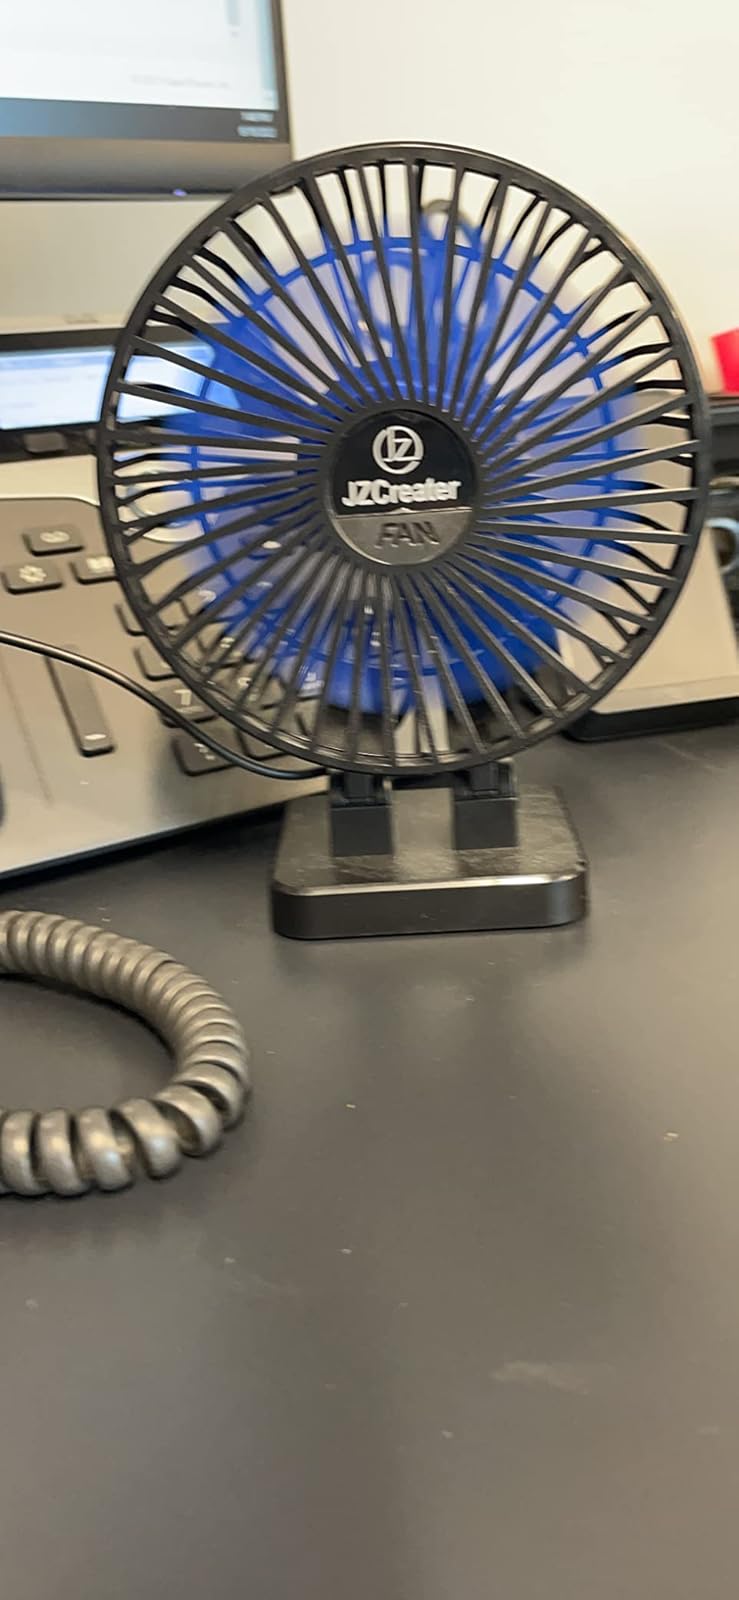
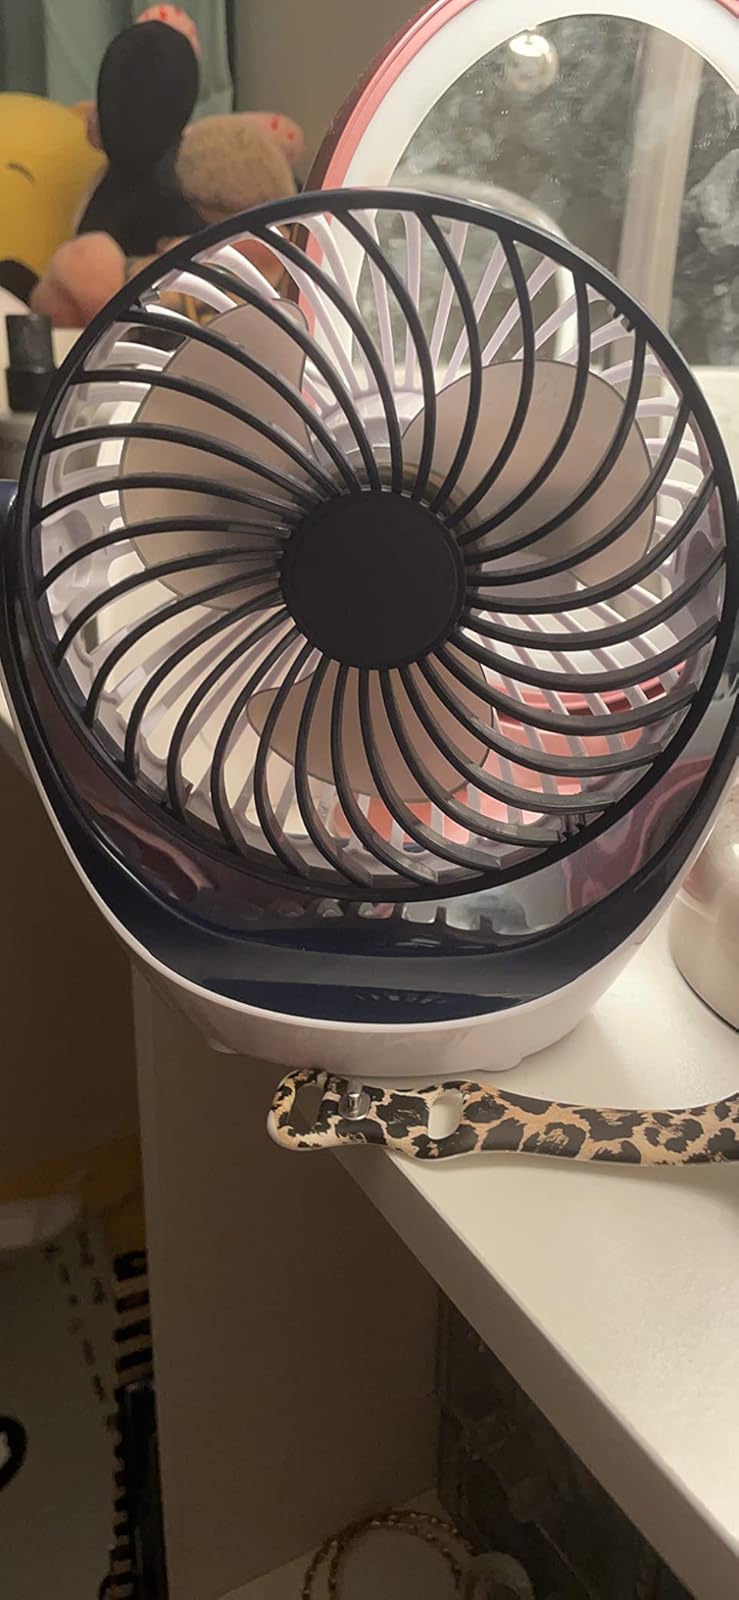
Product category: fan
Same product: no